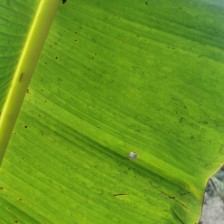
Label: healthy